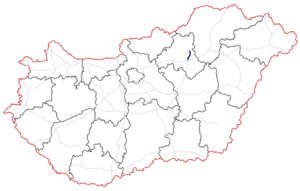
La liste des autoroutes de Hongrie présente les autoroutes mises en service et celles en cours de réalisation ou en projet.